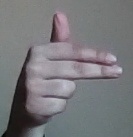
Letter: ghain